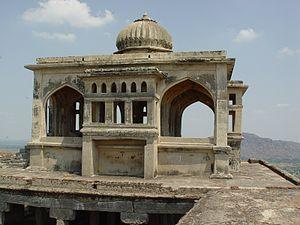
La Forteresse de Gingee ou « Senji » est l'un des derniers forts existant au Tamil Nadu en Inde. Elle se trouve dans le district de Villupuram, à 147 km de la capitale de l'état Chennai, non loin du Territoire de Pondichéry.